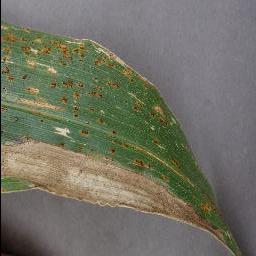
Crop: corn
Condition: (maize)_cercospora_spot_gray_spot